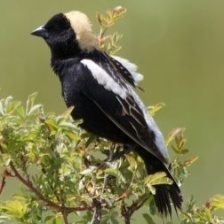
Species: BOBOLINK
Scientific name: DOLICHONYX ORYZIVORUS